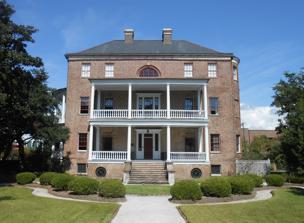
Building: Joseph Manigault House
Country: United States of America
Year built: 1790
Historic house in South Carolina, United States United States historic place Joseph Manigault House U.S. National Register of Historic Places U.S. National Historic Landmark U.S. National Historic Landmark District Contributing Property Joseph Manigault House Show map of South Carolina Show map of the United States Location 350 Meeting St., Charleston, South Carolina Coordinates 32°47′19″N 79°56′7.7″W / 32.78861°N 79.935472°W / 32.78861; -79.935472 Built 1803 Architect Gabriel Manigault Architectural style Early Republic Part of Charleston Historic District ( ID66000964 ) NRHP reference No. 73001688 Significant dates Added to NRHP November 7, 1973 Designated NHL November 7, 1973 Designated NHLDCP October 9, 1960 The Joseph Manigault House is a historic house museum in Charleston, South Carolina that is owned and operated by the Charleston Museum .  Built in 1803, it was designed by Gabriel Manigault to be the home of his brother, and is nationally significant as a well-executed and preserved example of Adam style architecture.  It was declared a National Historic Landmark in 1973. Description and history Joseph Manigault House, gatehouse The Manigault House is located near the center of the Charleston peninsula, at the corner of Meeting and John Streets.  It is a three-story brick structure, set on a raised brick foundation.  The main facade has a two-story porch across the center three bays, with elaborate doorways on both floors featuring slender pilasters and sidelight windows.  A semicircular stairwell projects from one sidewall, and a bowed porch from the other, giving the house the rough shape of a parallelogram.  The interior features delicately refined woodwork in its fireplace mantels, door and window moulding, and cornices, reflective of the style promoted by Robert Adam , which differentiated the scale of these elements in domestic and civic architecture. The gatehouse standing near the property entrance is an architectural folly . The house was built in 1803 for Joseph Manigault to a design by his brother Gabriel. Gabriel Manigault had studied architecture in London before the American Revolutionary War , and was familiar with Robert Adam's design principles.  This was the first major work of his to exhibit these principles, and was also one of the first houses in Charleston that was not obviously based on the standard "single house" and double house" models then commonly used.  The house also includes a number of construction elements designed to minimize problems with pests. Manigault's executor sold the house in 1852 to George N. Reynolds, Jr., before it was passed onto John S. Riggs in 1864. In 1920, the house was threatened with demolition to make way for a gas station.  In response, a group of Charlestonians organized a preservation group which would become the Preservation Society of Charleston . See also List of National Historic Landmarks in South Carolina National Register of Historic Places listings in Charleston, South Carolina References